Untersiggingen

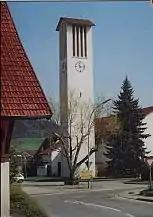

Untersiggingen is a village in the municipality Deggenhausertal in Baden-Württemberg Germany. Deggenhausertal itself is a part of the district Bodenseekreis which is on the north shore of Lake Constanz.